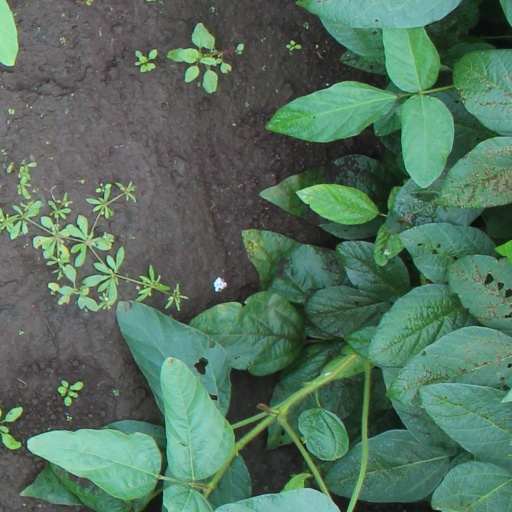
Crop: soybean